Dives and Pauper

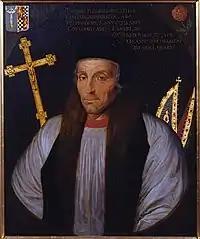
This image features Archbishop Arundel (Thomas Arundel) who enforced restrictions on translating the vernacular Bible.

"Dives and Pauper" is widely believed to have been written in England in the early 15th century. There are two key historical allusions which suggest that the author began writing the text between 1402 and 1405. The first reference is to comet in 1402 which was able to be seen by all of Europe. This provides the reader with a "terminus post quem" for the date of initial composition. The second piece of internal evidence is that the writer references that January fell on a Thursday in 1400 and "this year is come again on a Thursday," as it did in 1405, providing a "terminus ante quem" for "Dives and Pauper".